Pliny the Elder

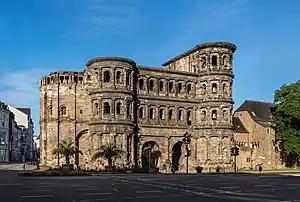
The Porta Nigra Roman gate, Trier, Germany

During his stay in Hispania, he became familiar with the agriculture and especially the gold mines of the north and west of the country. His descriptions of the various methods of mining appear to be eyewitness judging by the discussion of gold mining methods in his "Natural History". He might have visited the mine excavated at Las Médulas.